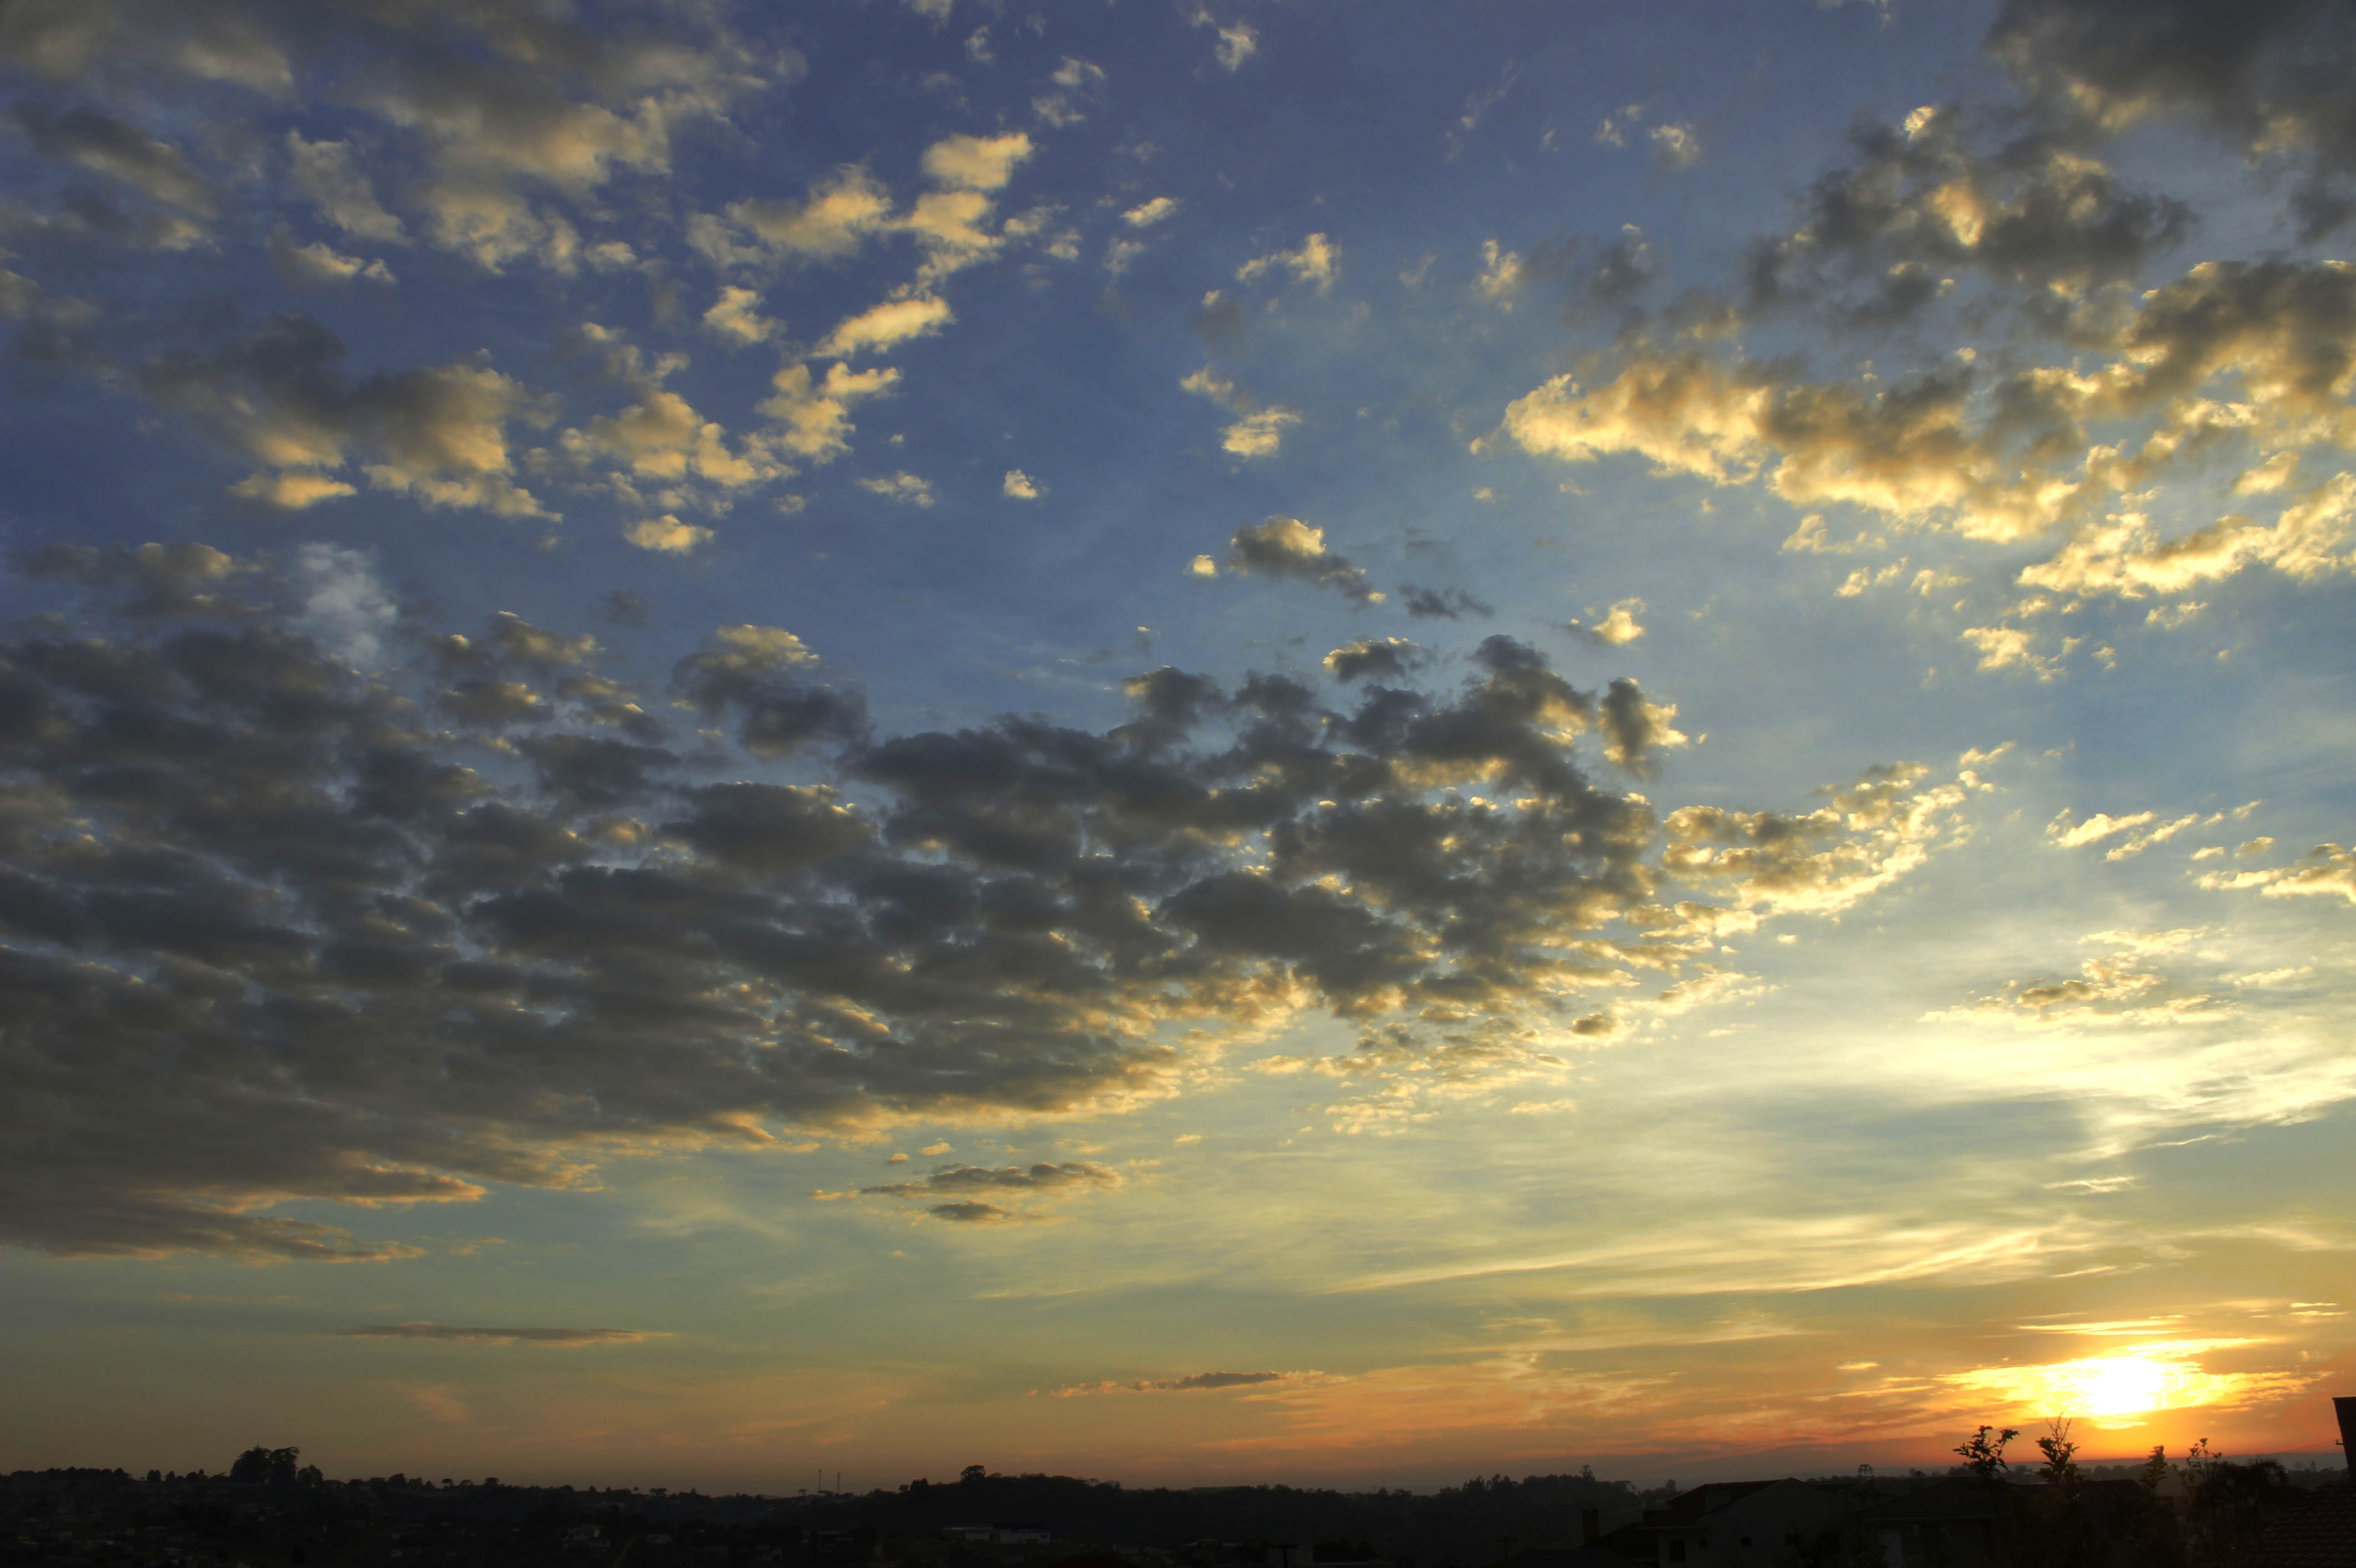
landscape, tree, nature, horizon, cloud, sky, sun, sunrise, sunset, sunlight, morning, dawn, atmosphere, dusk, daytime, evening, cumulus, calm, sol, brazil, afterglow, phenomenon, meteorological phenomenon, atmosphere of earth, computer wallpaper, red sky at morning